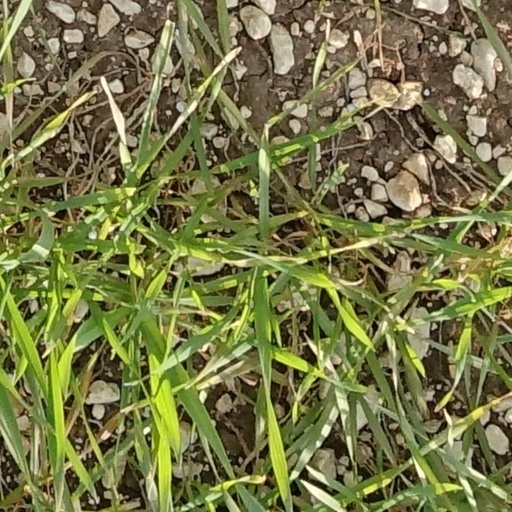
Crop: wheat